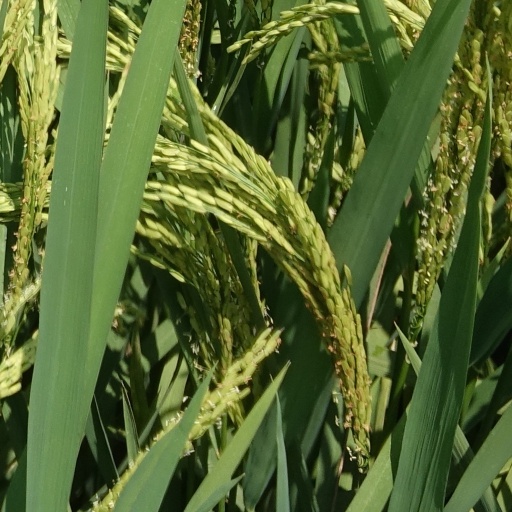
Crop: rice